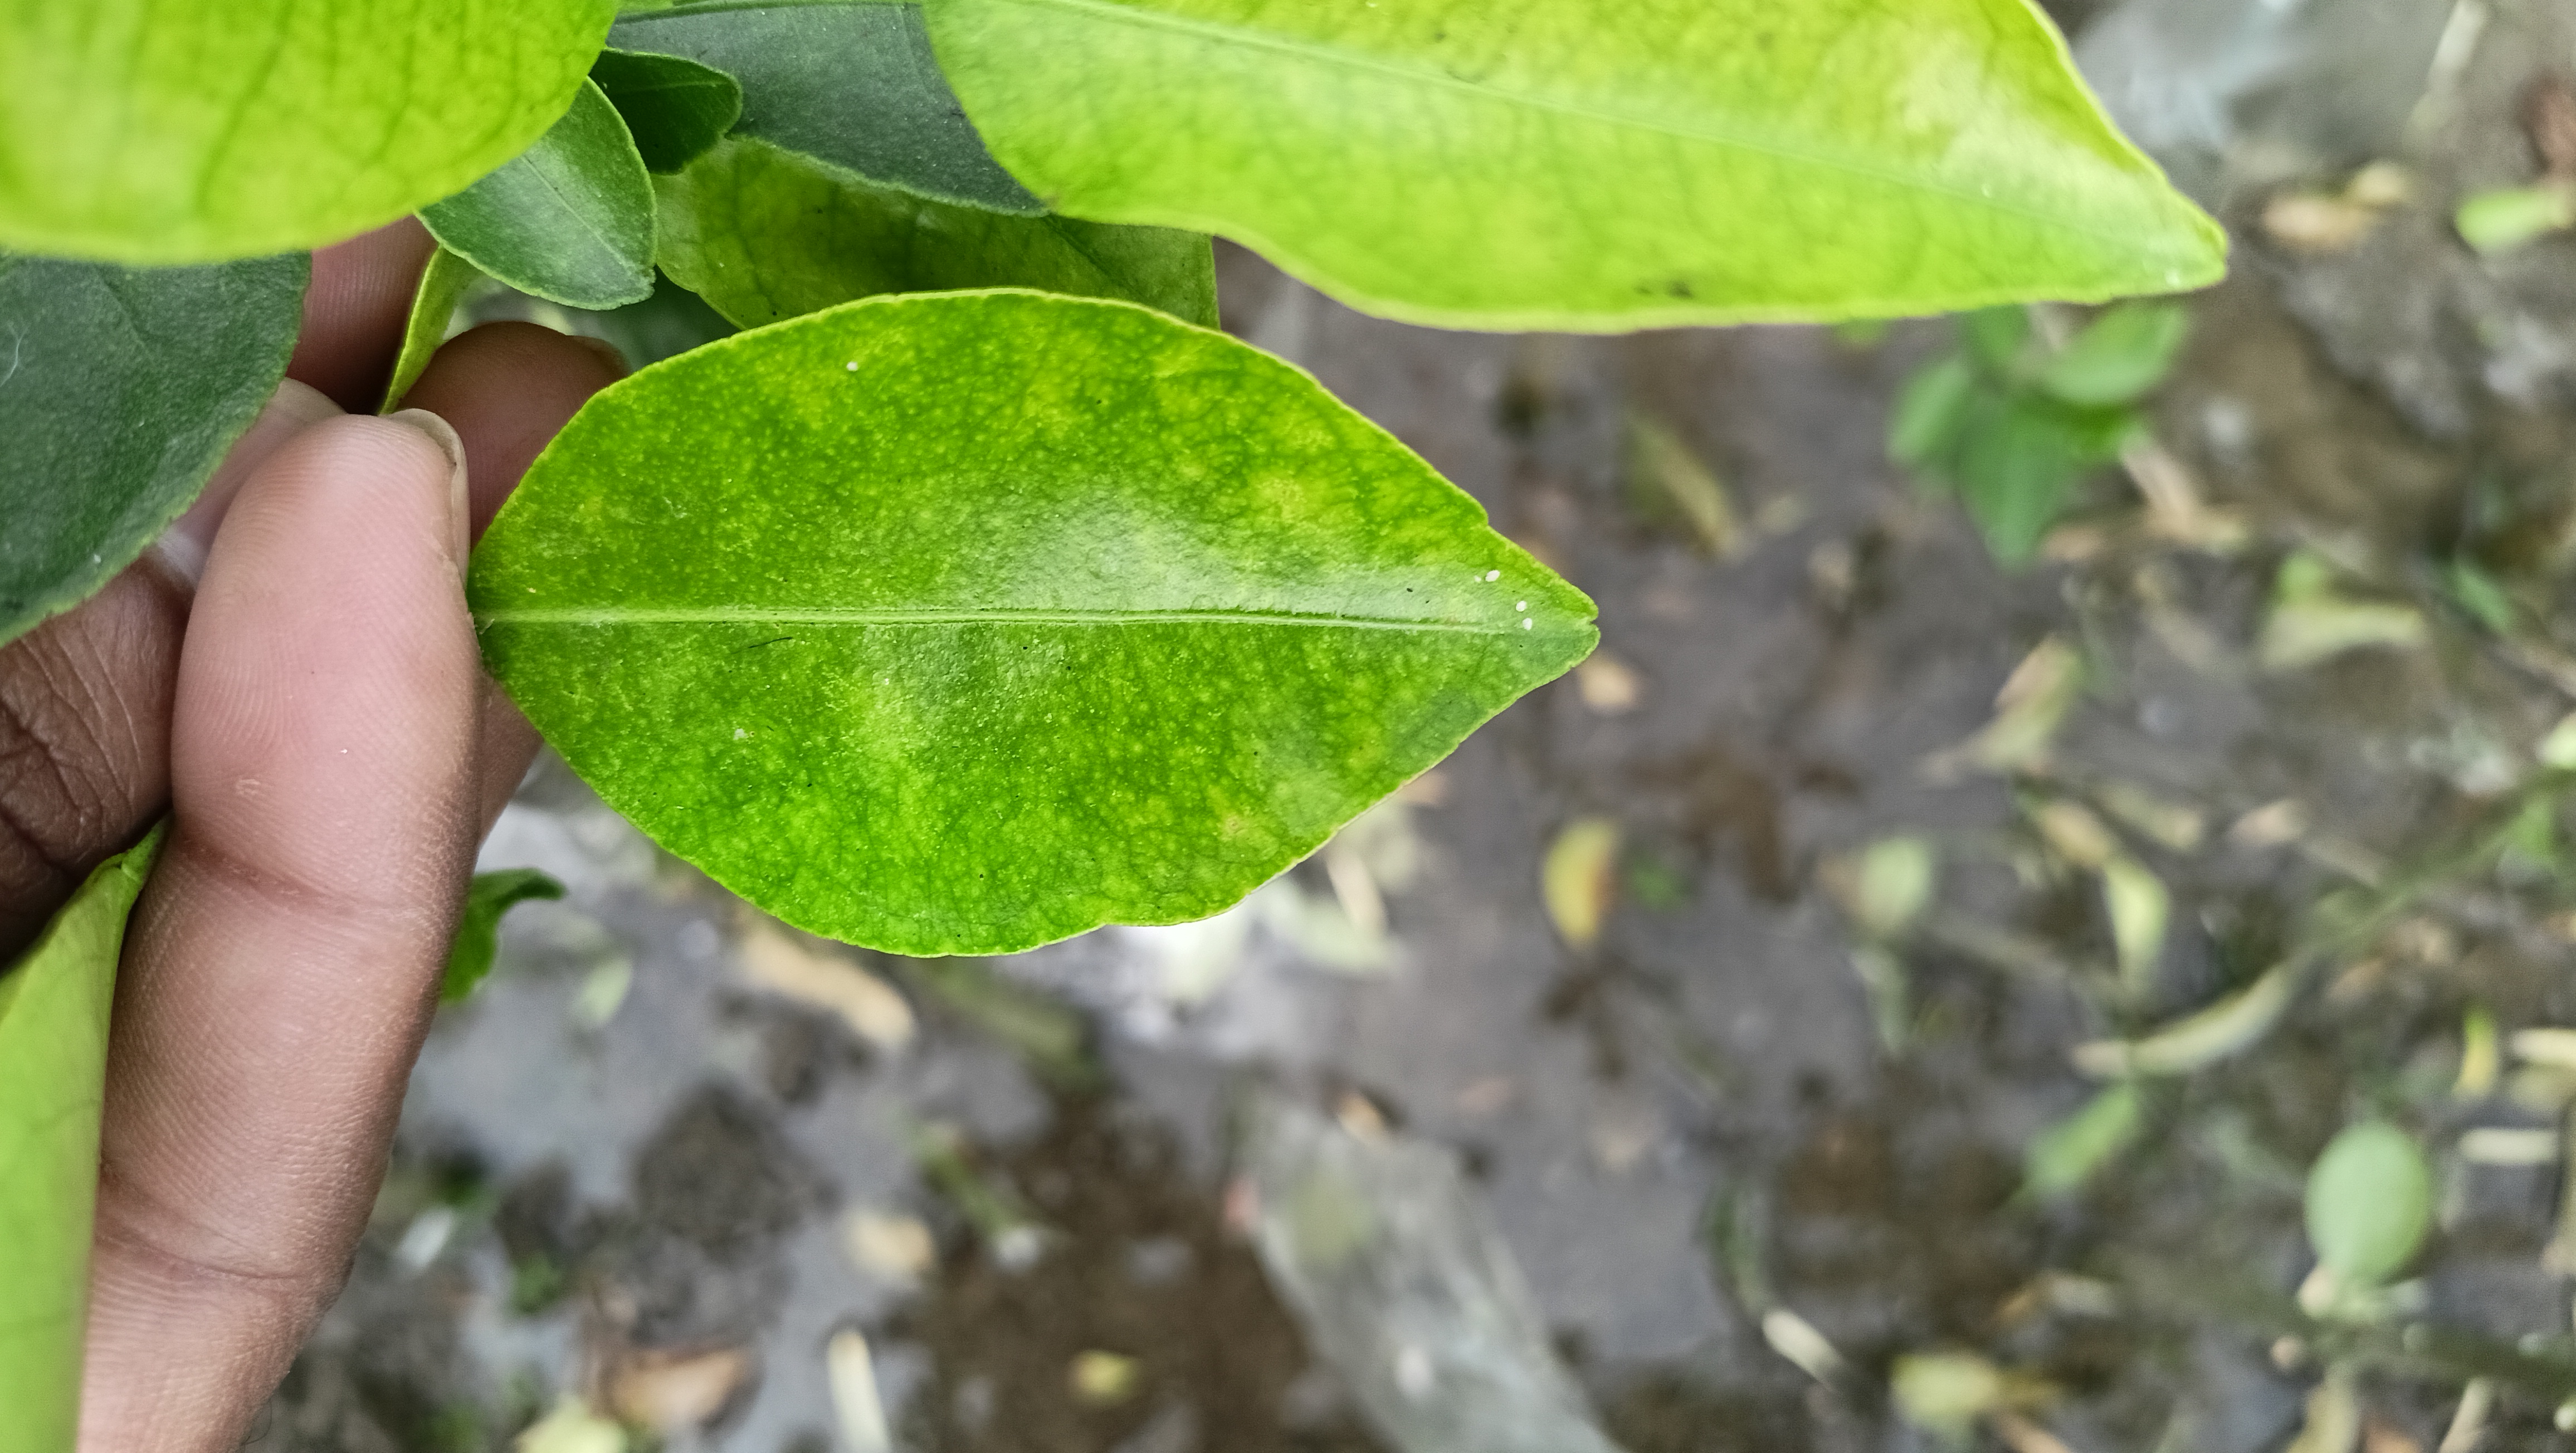
Mandarin leaf variety: China Mishti